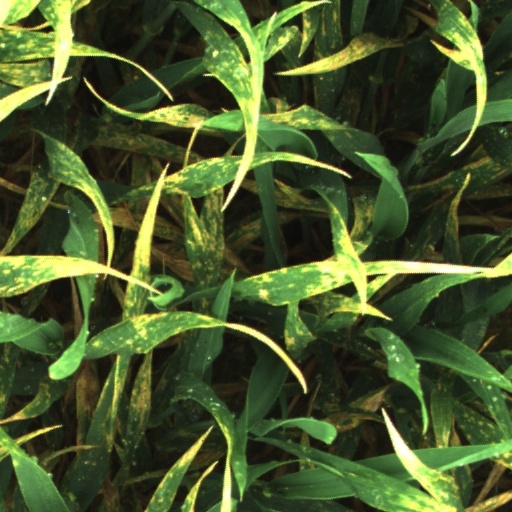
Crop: wheat